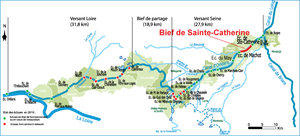
Le bief de Sainte-Catherine est une section du canal d'Orléans comprise entre l’écluse de Machot en amont et l’écluse de Sainte-Catherine en aval. Il fait partie de la première section du canal construite par Robert Mahieu entre 1676 et 1678 entre Vieilles-Maisons-sur-Joudry et Buges.